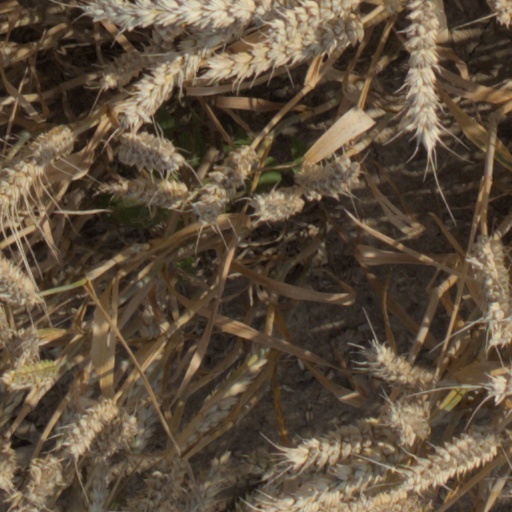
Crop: wheat